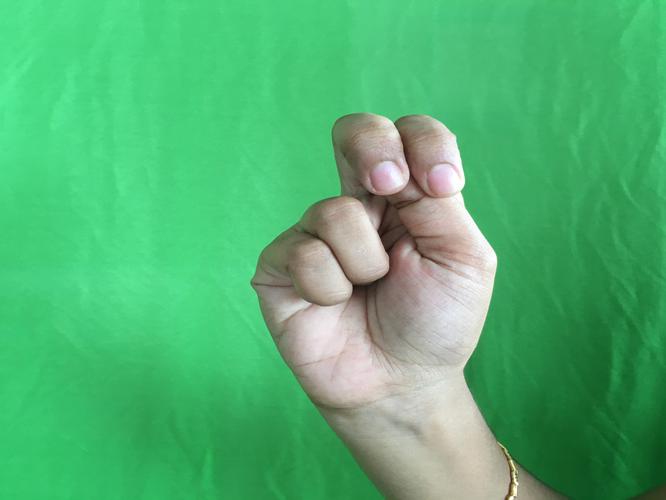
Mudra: Katakamukha_2
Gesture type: single_hand